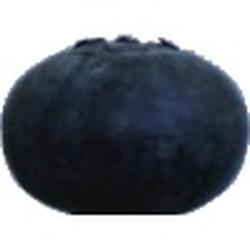
Label: Blueberry